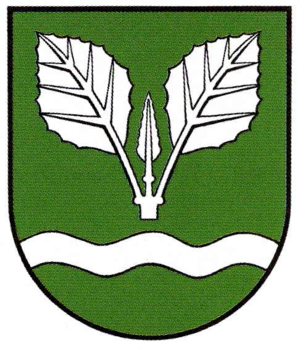
Grafhorst
Coat of arms of Grafhorst
Grafhorst er en kommune i den nordøstlige del af Landkreis Helmstedt, i den sydøstlige del af den tyske delstat Niedersachsen. Den har en befolkning på omkring 1000 mennesker, og er